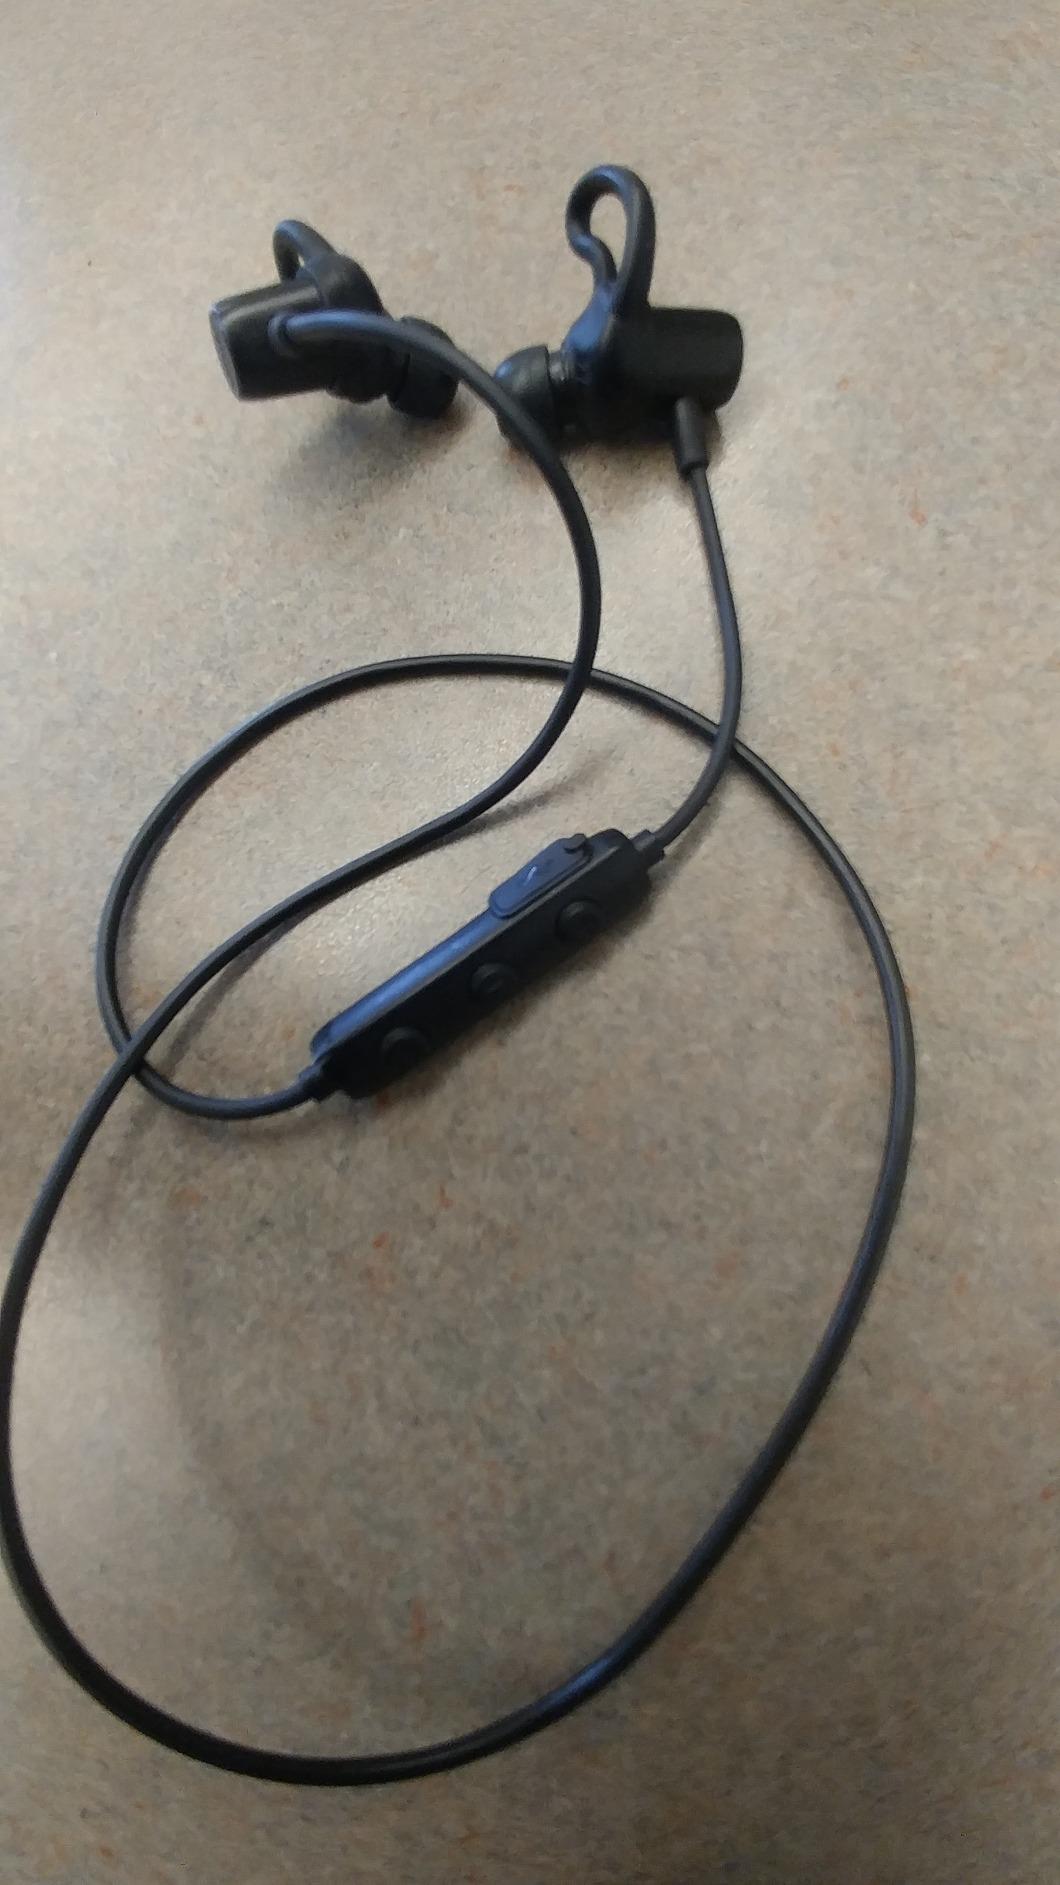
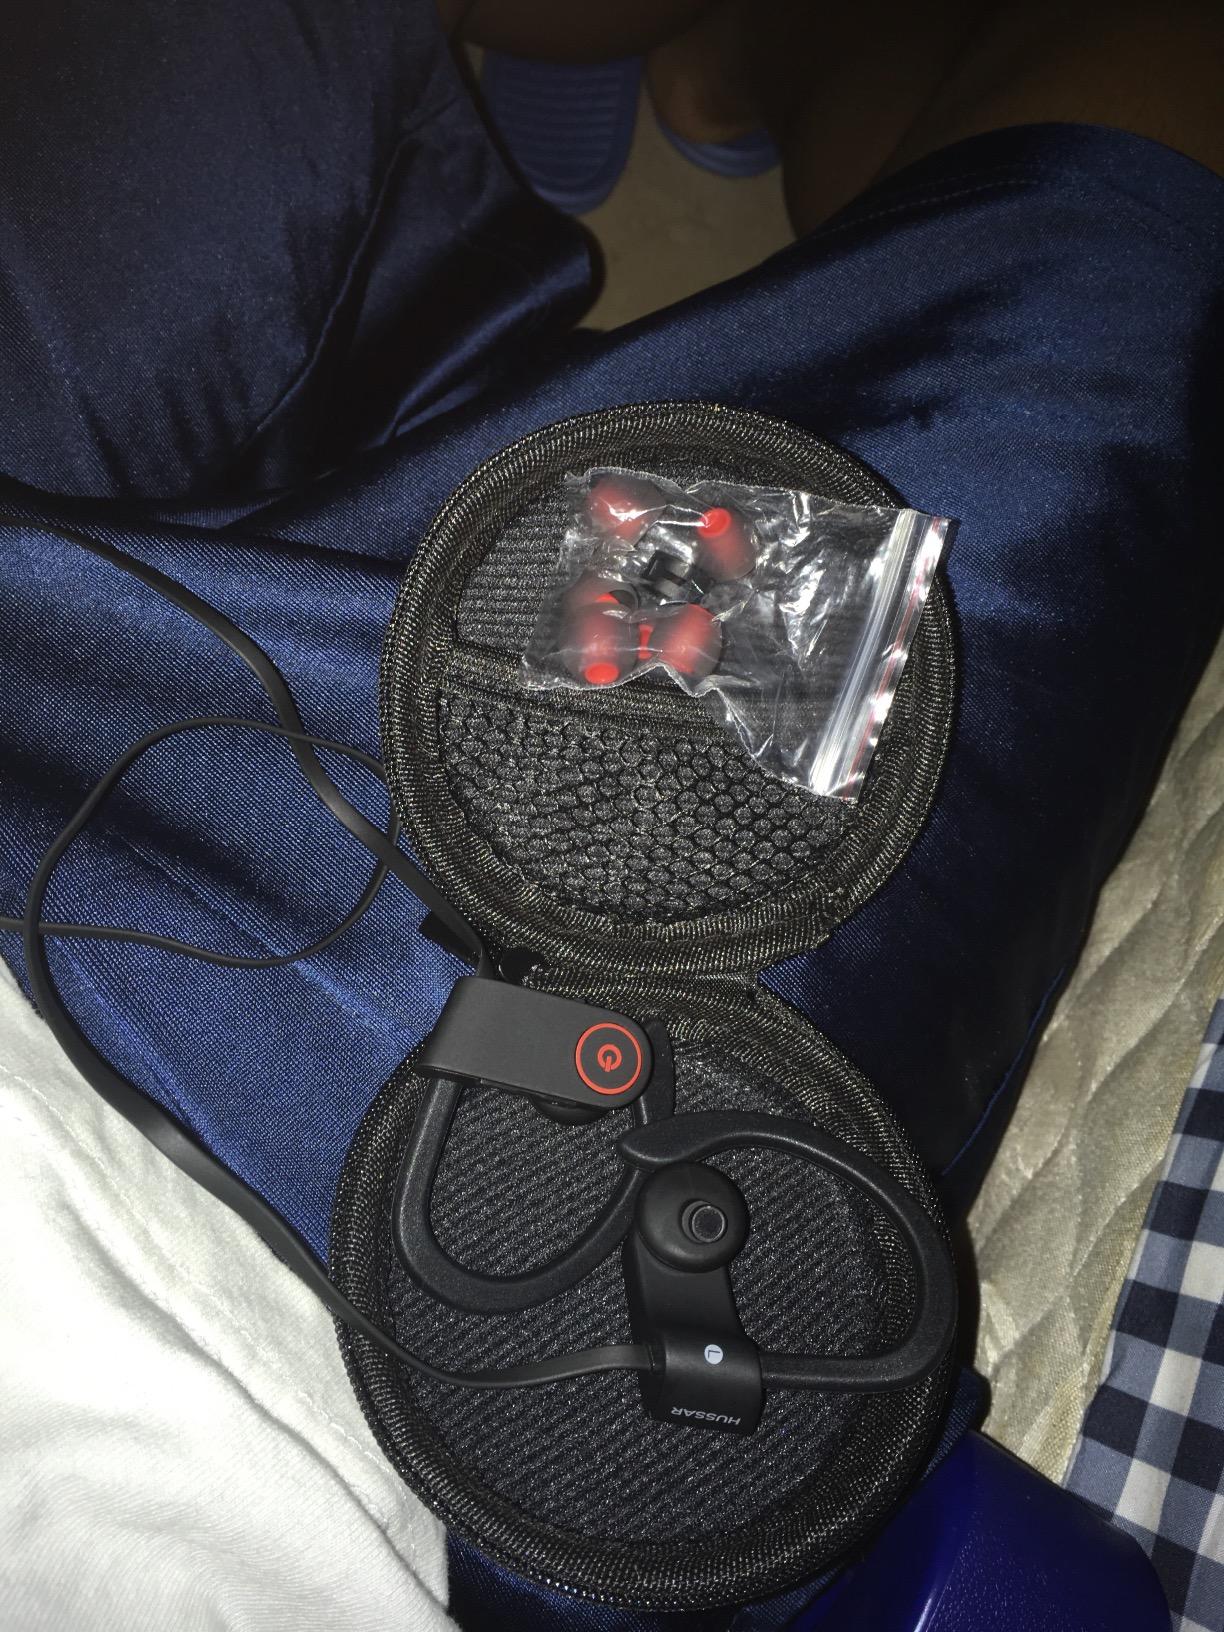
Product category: headphones
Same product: no